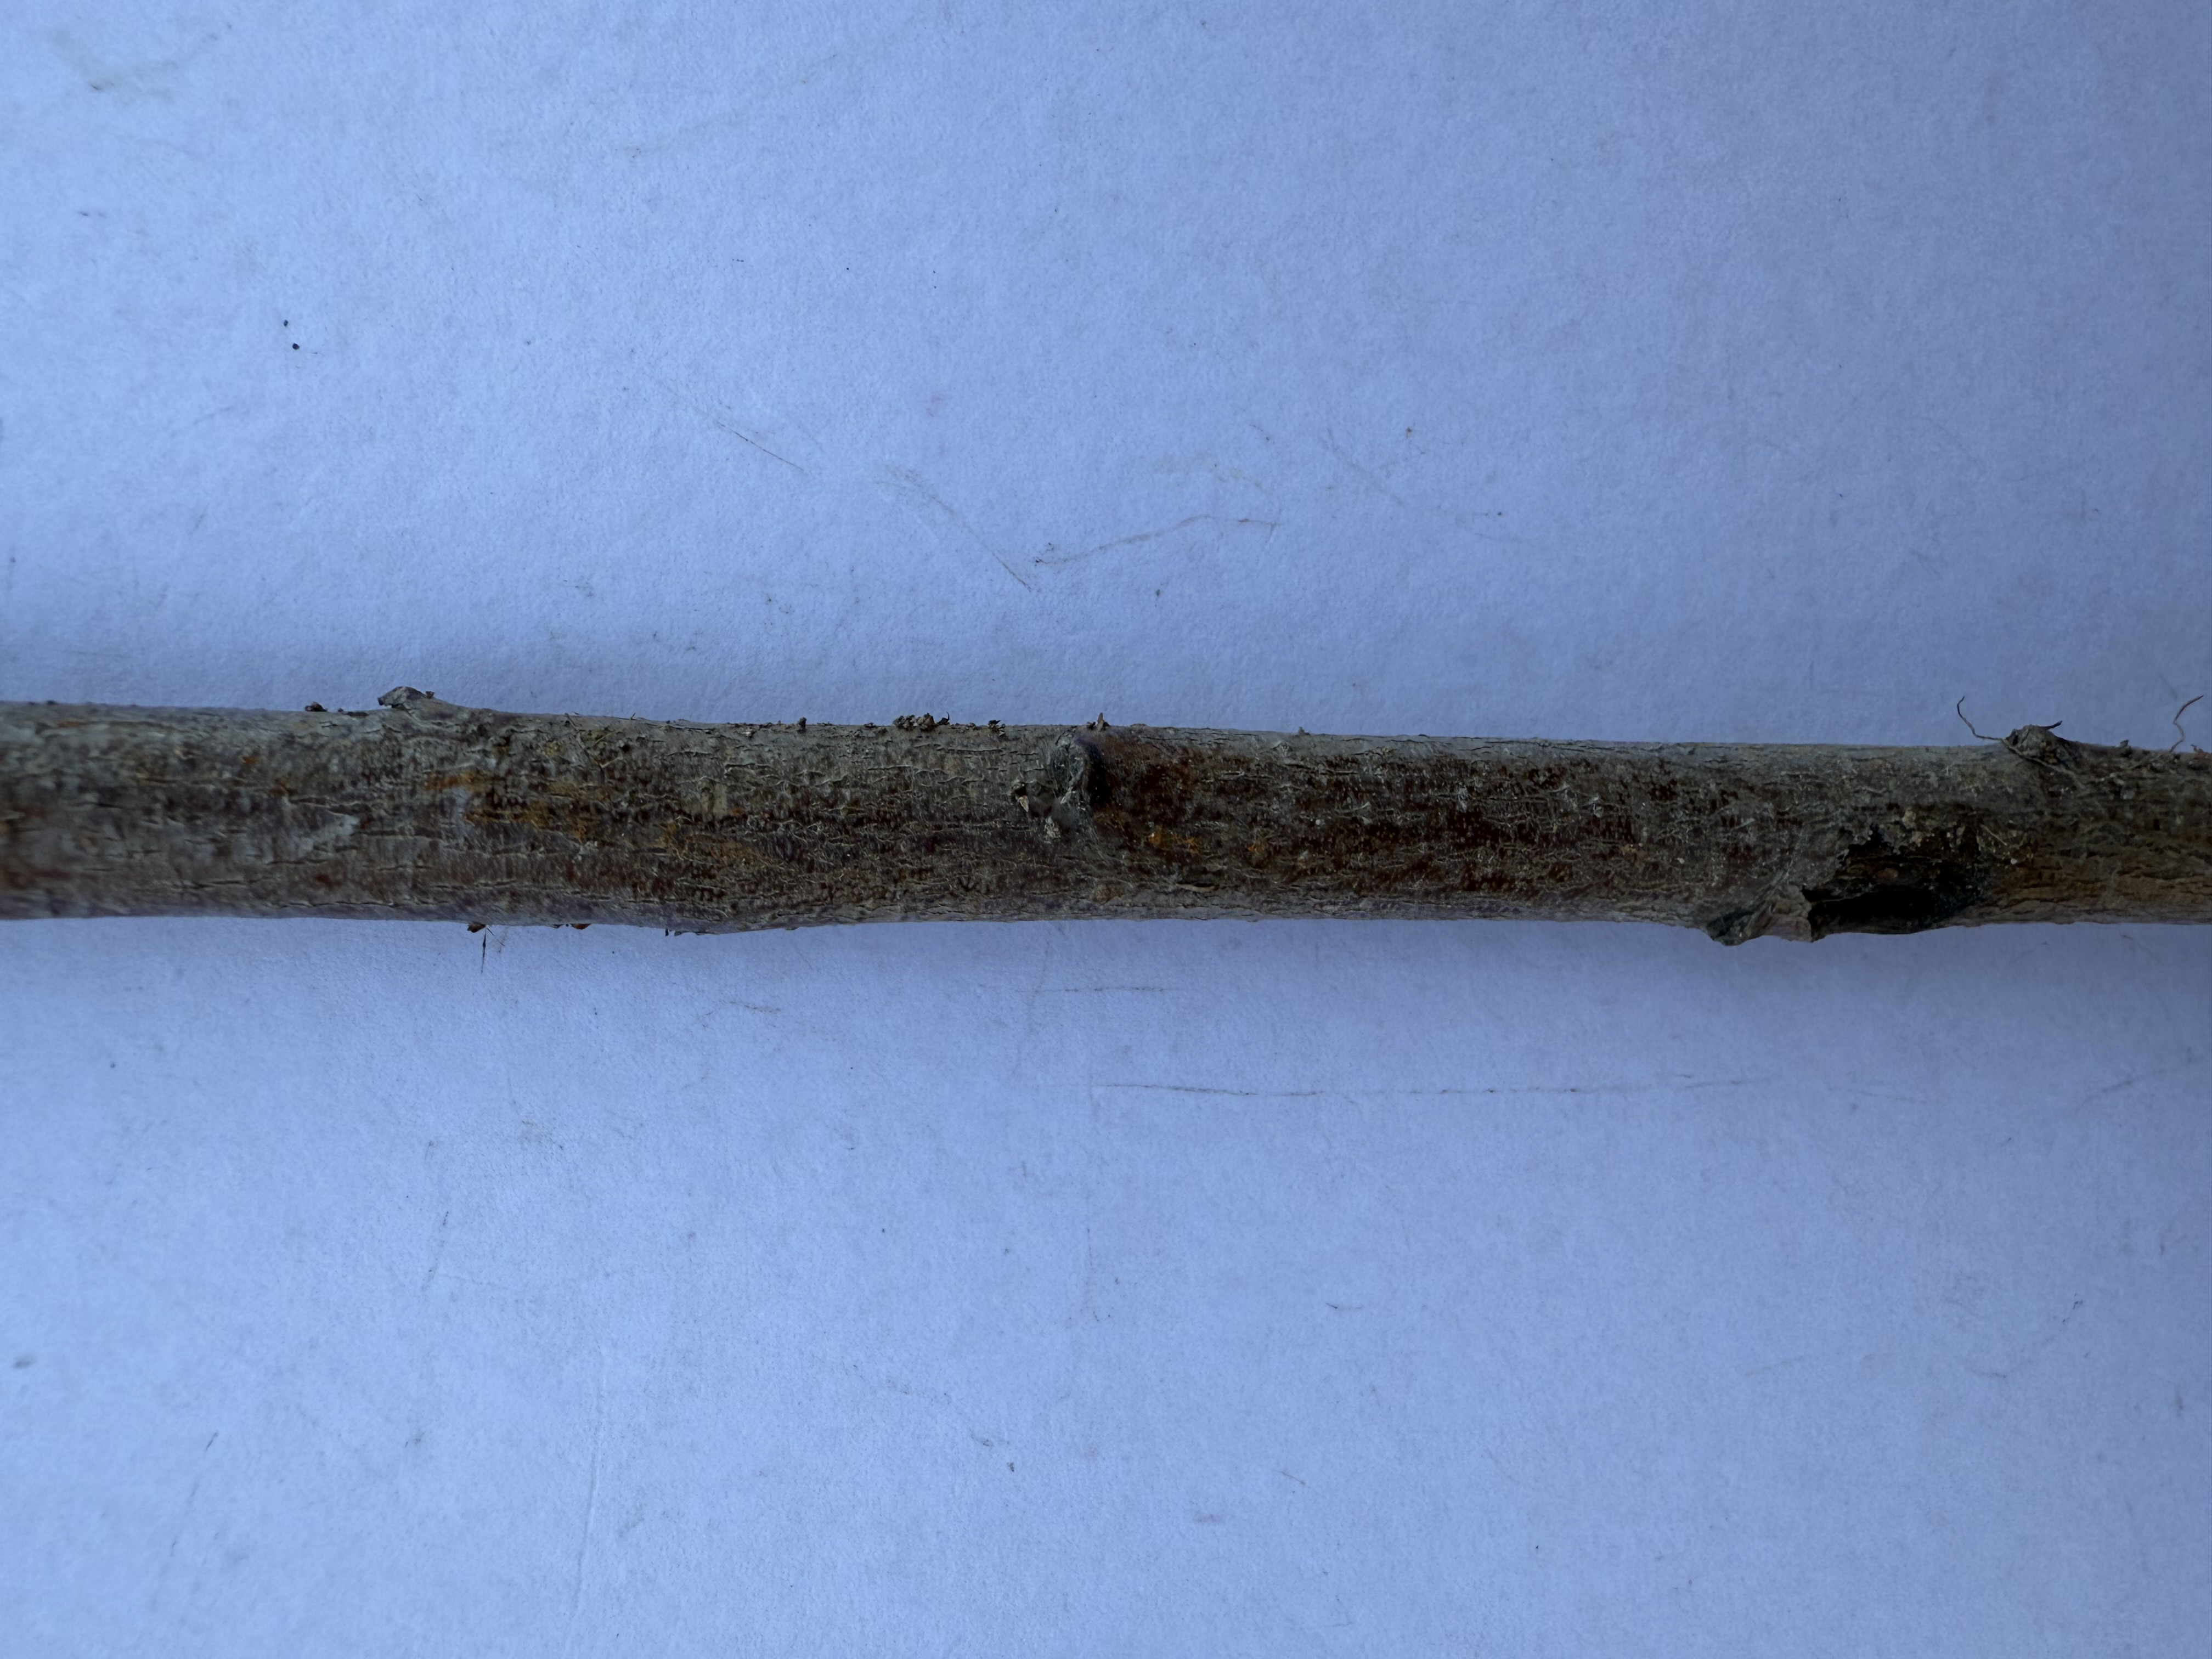
Variety: Duke Blueberry